Sandwell Valley Country Park

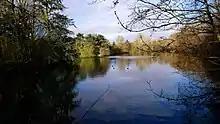
Priory Pools

Sandwell Valley Country Park was once the site of Sandwell Priory, a 12th-century Benedictine monastery which itself was founded on the site of an earlier hermitage. The monastery was closed on the orders of Cardinal Wolsey in 1525, and by 1705 the land was redeveloped once more, into Sandwell Hall, built for the Earl of Dartmouth.